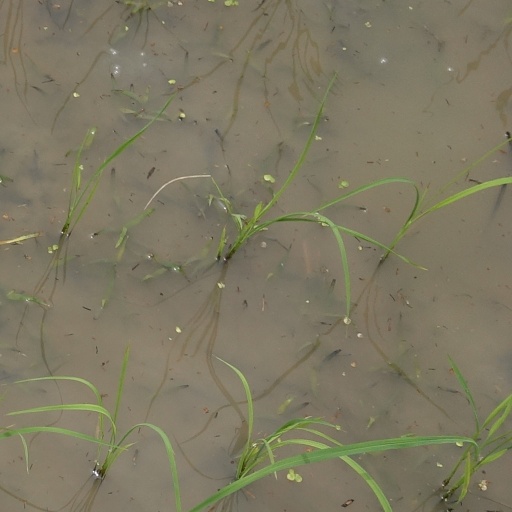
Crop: rice